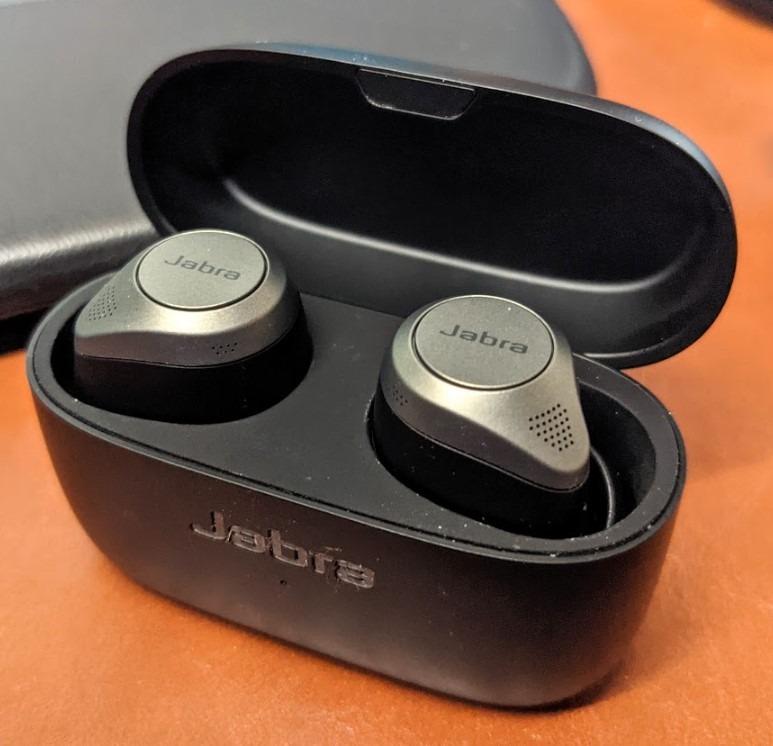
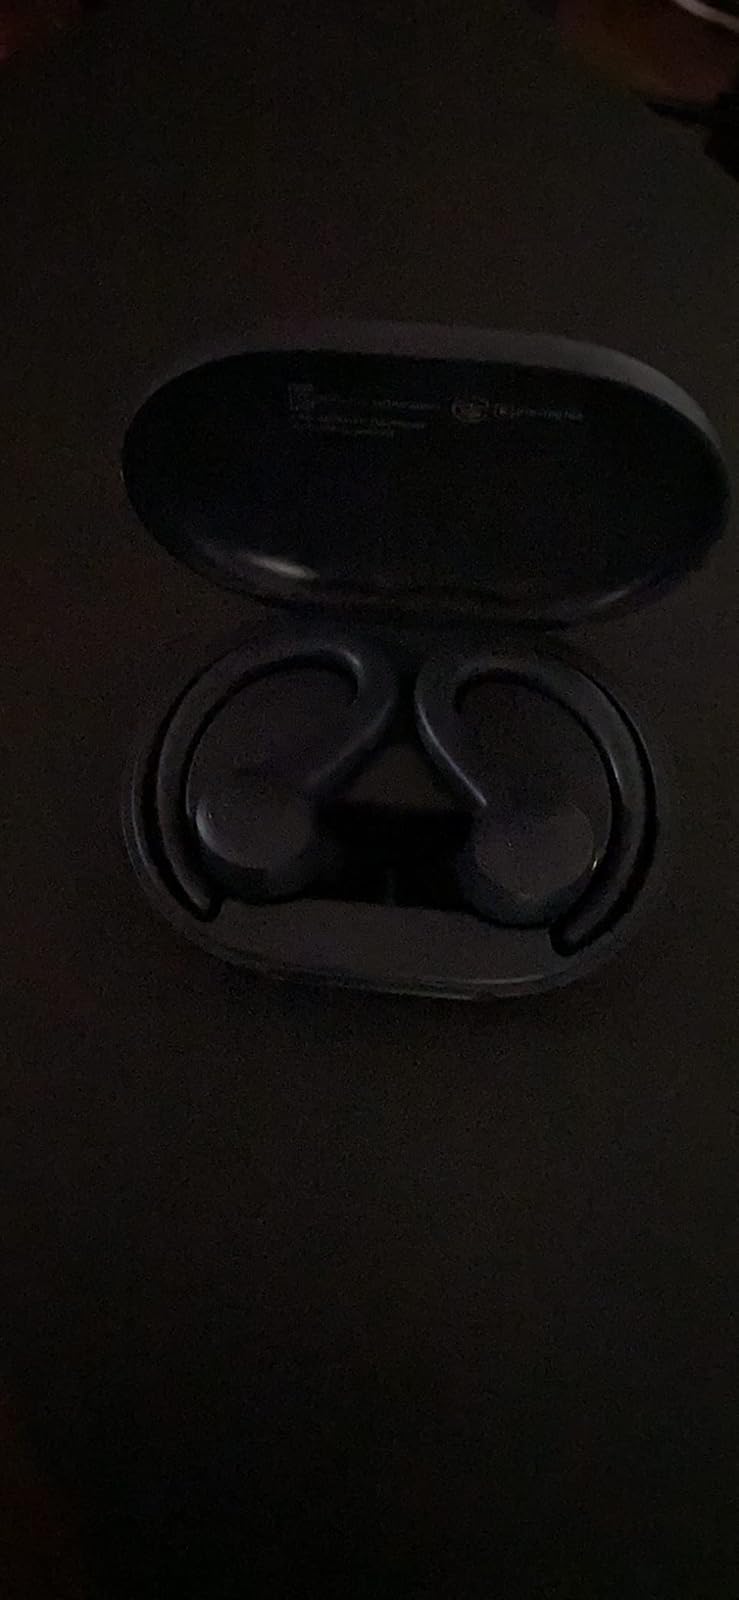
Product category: earbuds
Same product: no